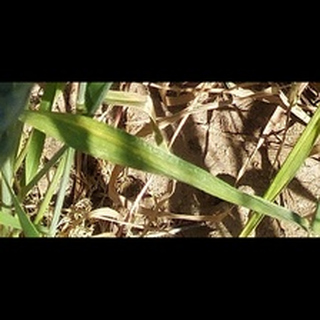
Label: healthy_wheat